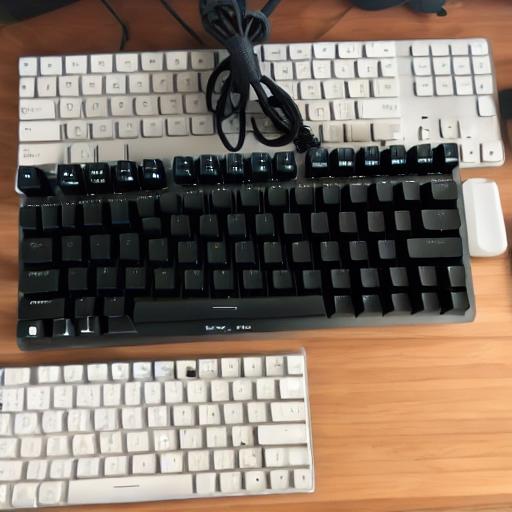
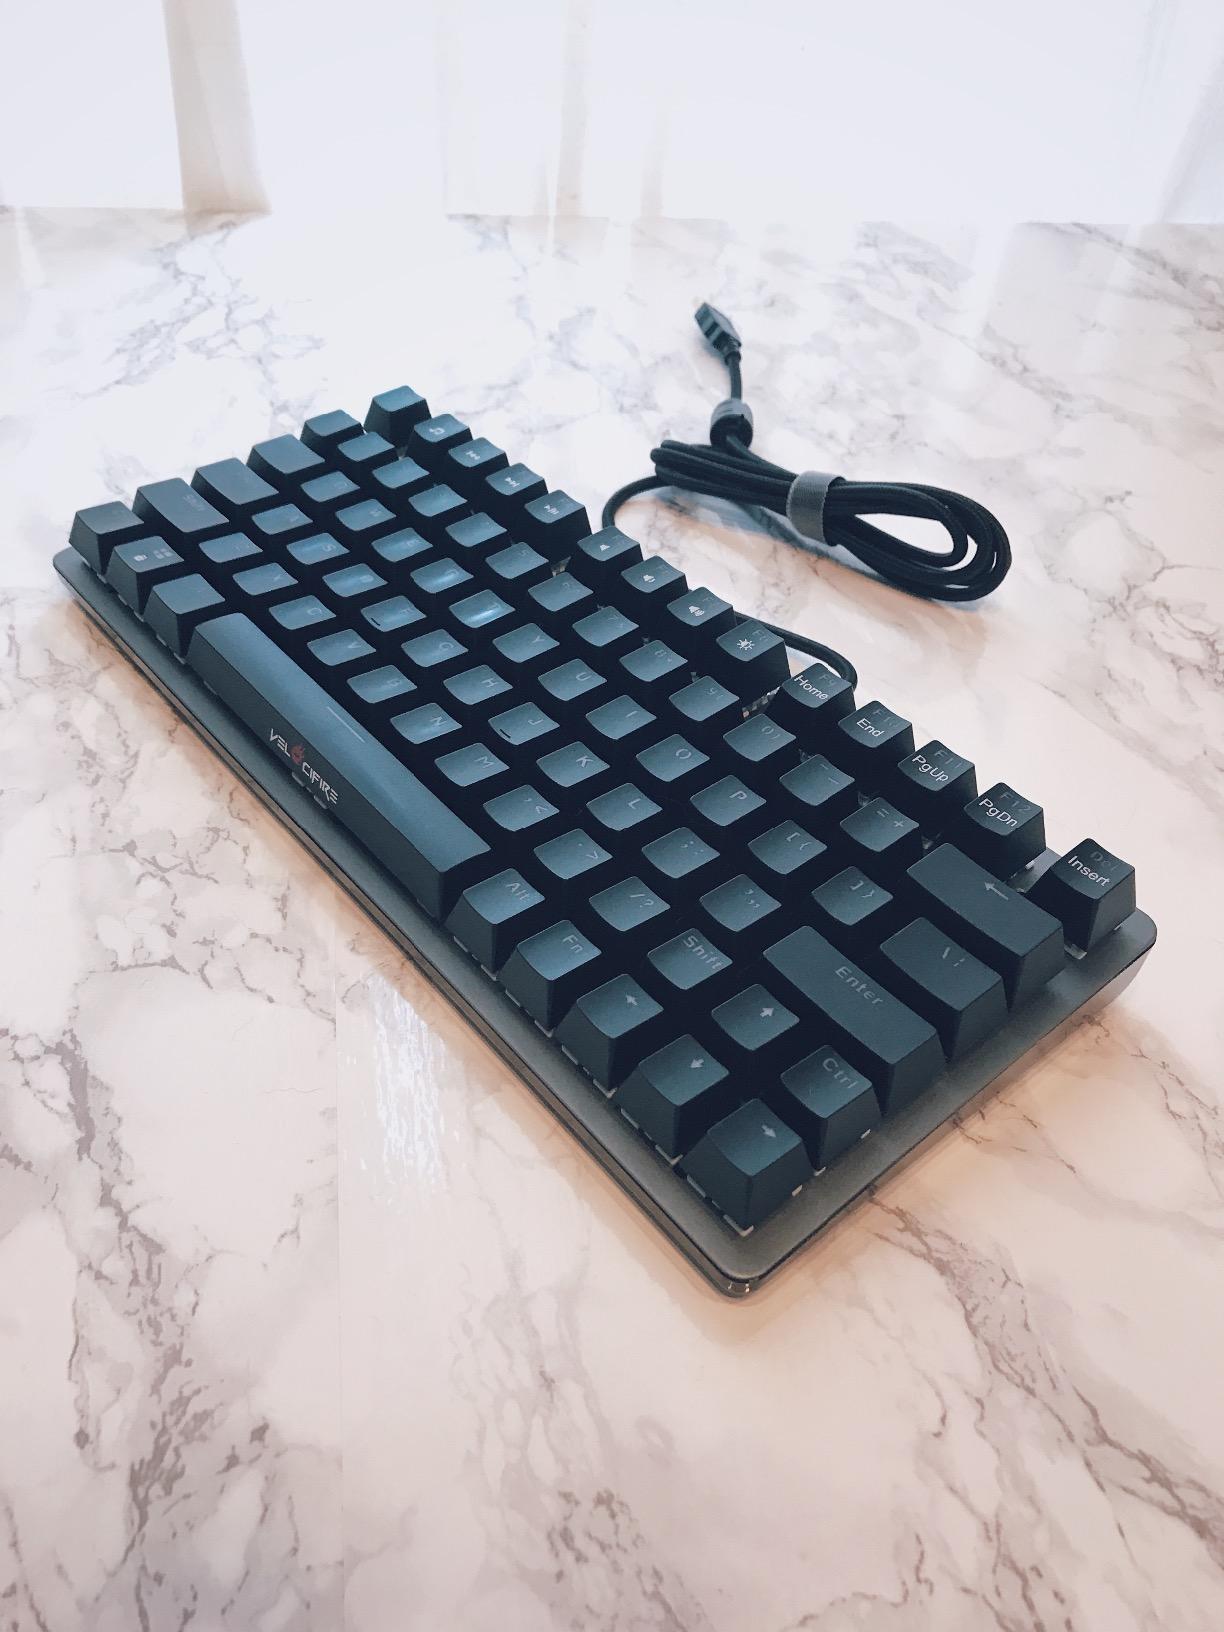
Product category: keyboard
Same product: no